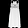
Label: Dress